Caenorhabditis elegans

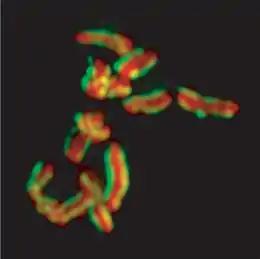
Karyotype of "C. elegans"

Caenorhabditis elegans is a free-living transparent nematode about 1 mm in length that lives in temperate soil environments. It is the type species of its genus. The name is a blend of the Greek "caeno-" (recent), "rhabditis" (rod-like) and Latin "elegans" (elegant). In 1900, Maupas initially named it "Rhabditides elegans." Osche placed it in the subgenus "Caenorhabditis" in 1952, and in 1955, Dougherty raised "Caenorhabditis" to the status of genus.